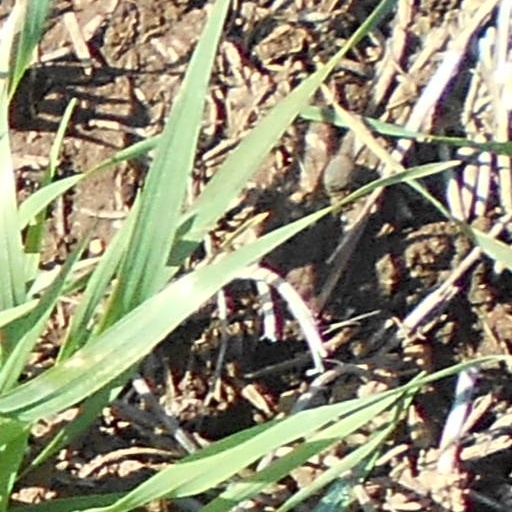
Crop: wheat